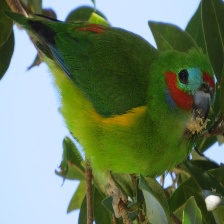
Species: DOUBLE EYED FIG PARROT
Scientific name: CYCLOPSITTA DIOPHTHALMA